Jena

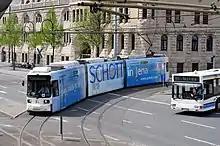
A tram near Jena Paradies Station

Jena has no central railway station with connection to all the lines at one point. What is relatively common in many countries is quite unusual for a German city and caused on the one hand by the city's difficult topography and on the other hand by the history, because the two main lines were built by two different private companies. The connection in north–south direction is the Saal Railway with ICE trains running from Berlin in the north to Munich in the south once a day stopping at Paradies station and local trains to Naumburg and Saalfeld stopping at Zwätzen, Saalbahnhof, Paradies and Göschwitz. The connection in west–east direction is the Weimar–Gera railway with regional express trains to Göttingen (via Erfurt and Weimar) and Zwickau, Glauchau, Altenburg or Greiz (via Gera) and local trains between Weimar, Jena and Gera. The express trains stop at West station near the city centre and Göschwitz, the local trains furthermore at Neue Schenke. The junction between both lines is the Göschwitz station, approx. south of the city centre.